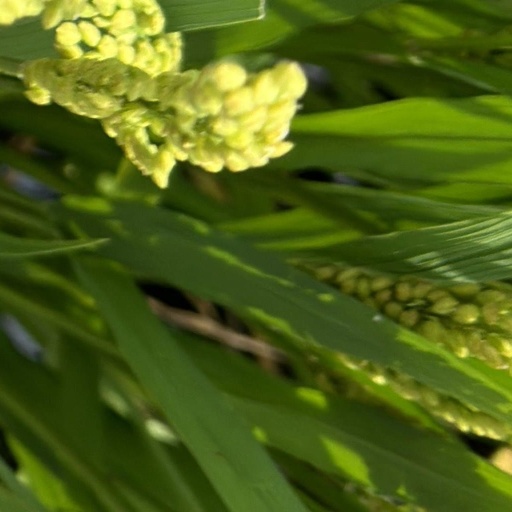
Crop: rice